Lee Kerslake

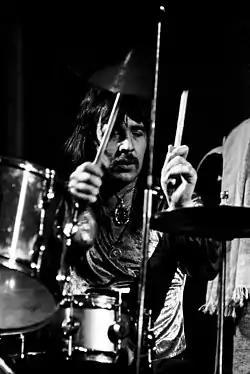
Kerslake with Uriah Heep in 1973

Lee Gary Kerslake (16 April 1947– 19 September 2020) was an English musician, best known as the longtime drummer and backing vocalist for the rock band Uriah Heep and for his work with Ozzy Osbourne in the early 1980s.